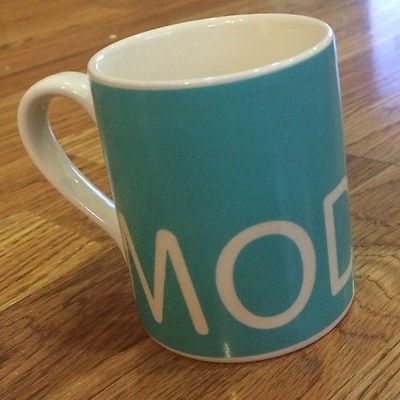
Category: mug